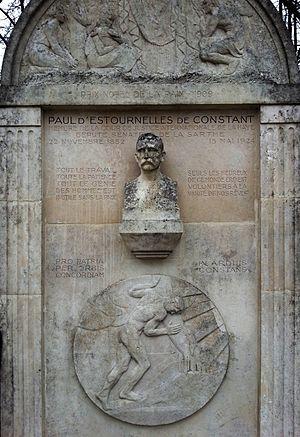
Stèle commémorant le Prix Nobel de la paix 1909 Paul d'Estournelles de Constant.
Paul Henri Benjamin Balluet d'Estournelles de Constant, baron de Constant de Rebecque, né à La Flèche le 22 novembre 1852, et mort à Paris le 15 mai 1924, est un diplomate et homme politique français, lauréat du prix Nobel de la paix en 1909.